Rebecca Moses

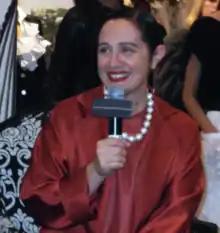
Moses in 2011

Rebecca Moses (born July 14, 1958) is an American fashion designer, illustrator, author based in New York City.